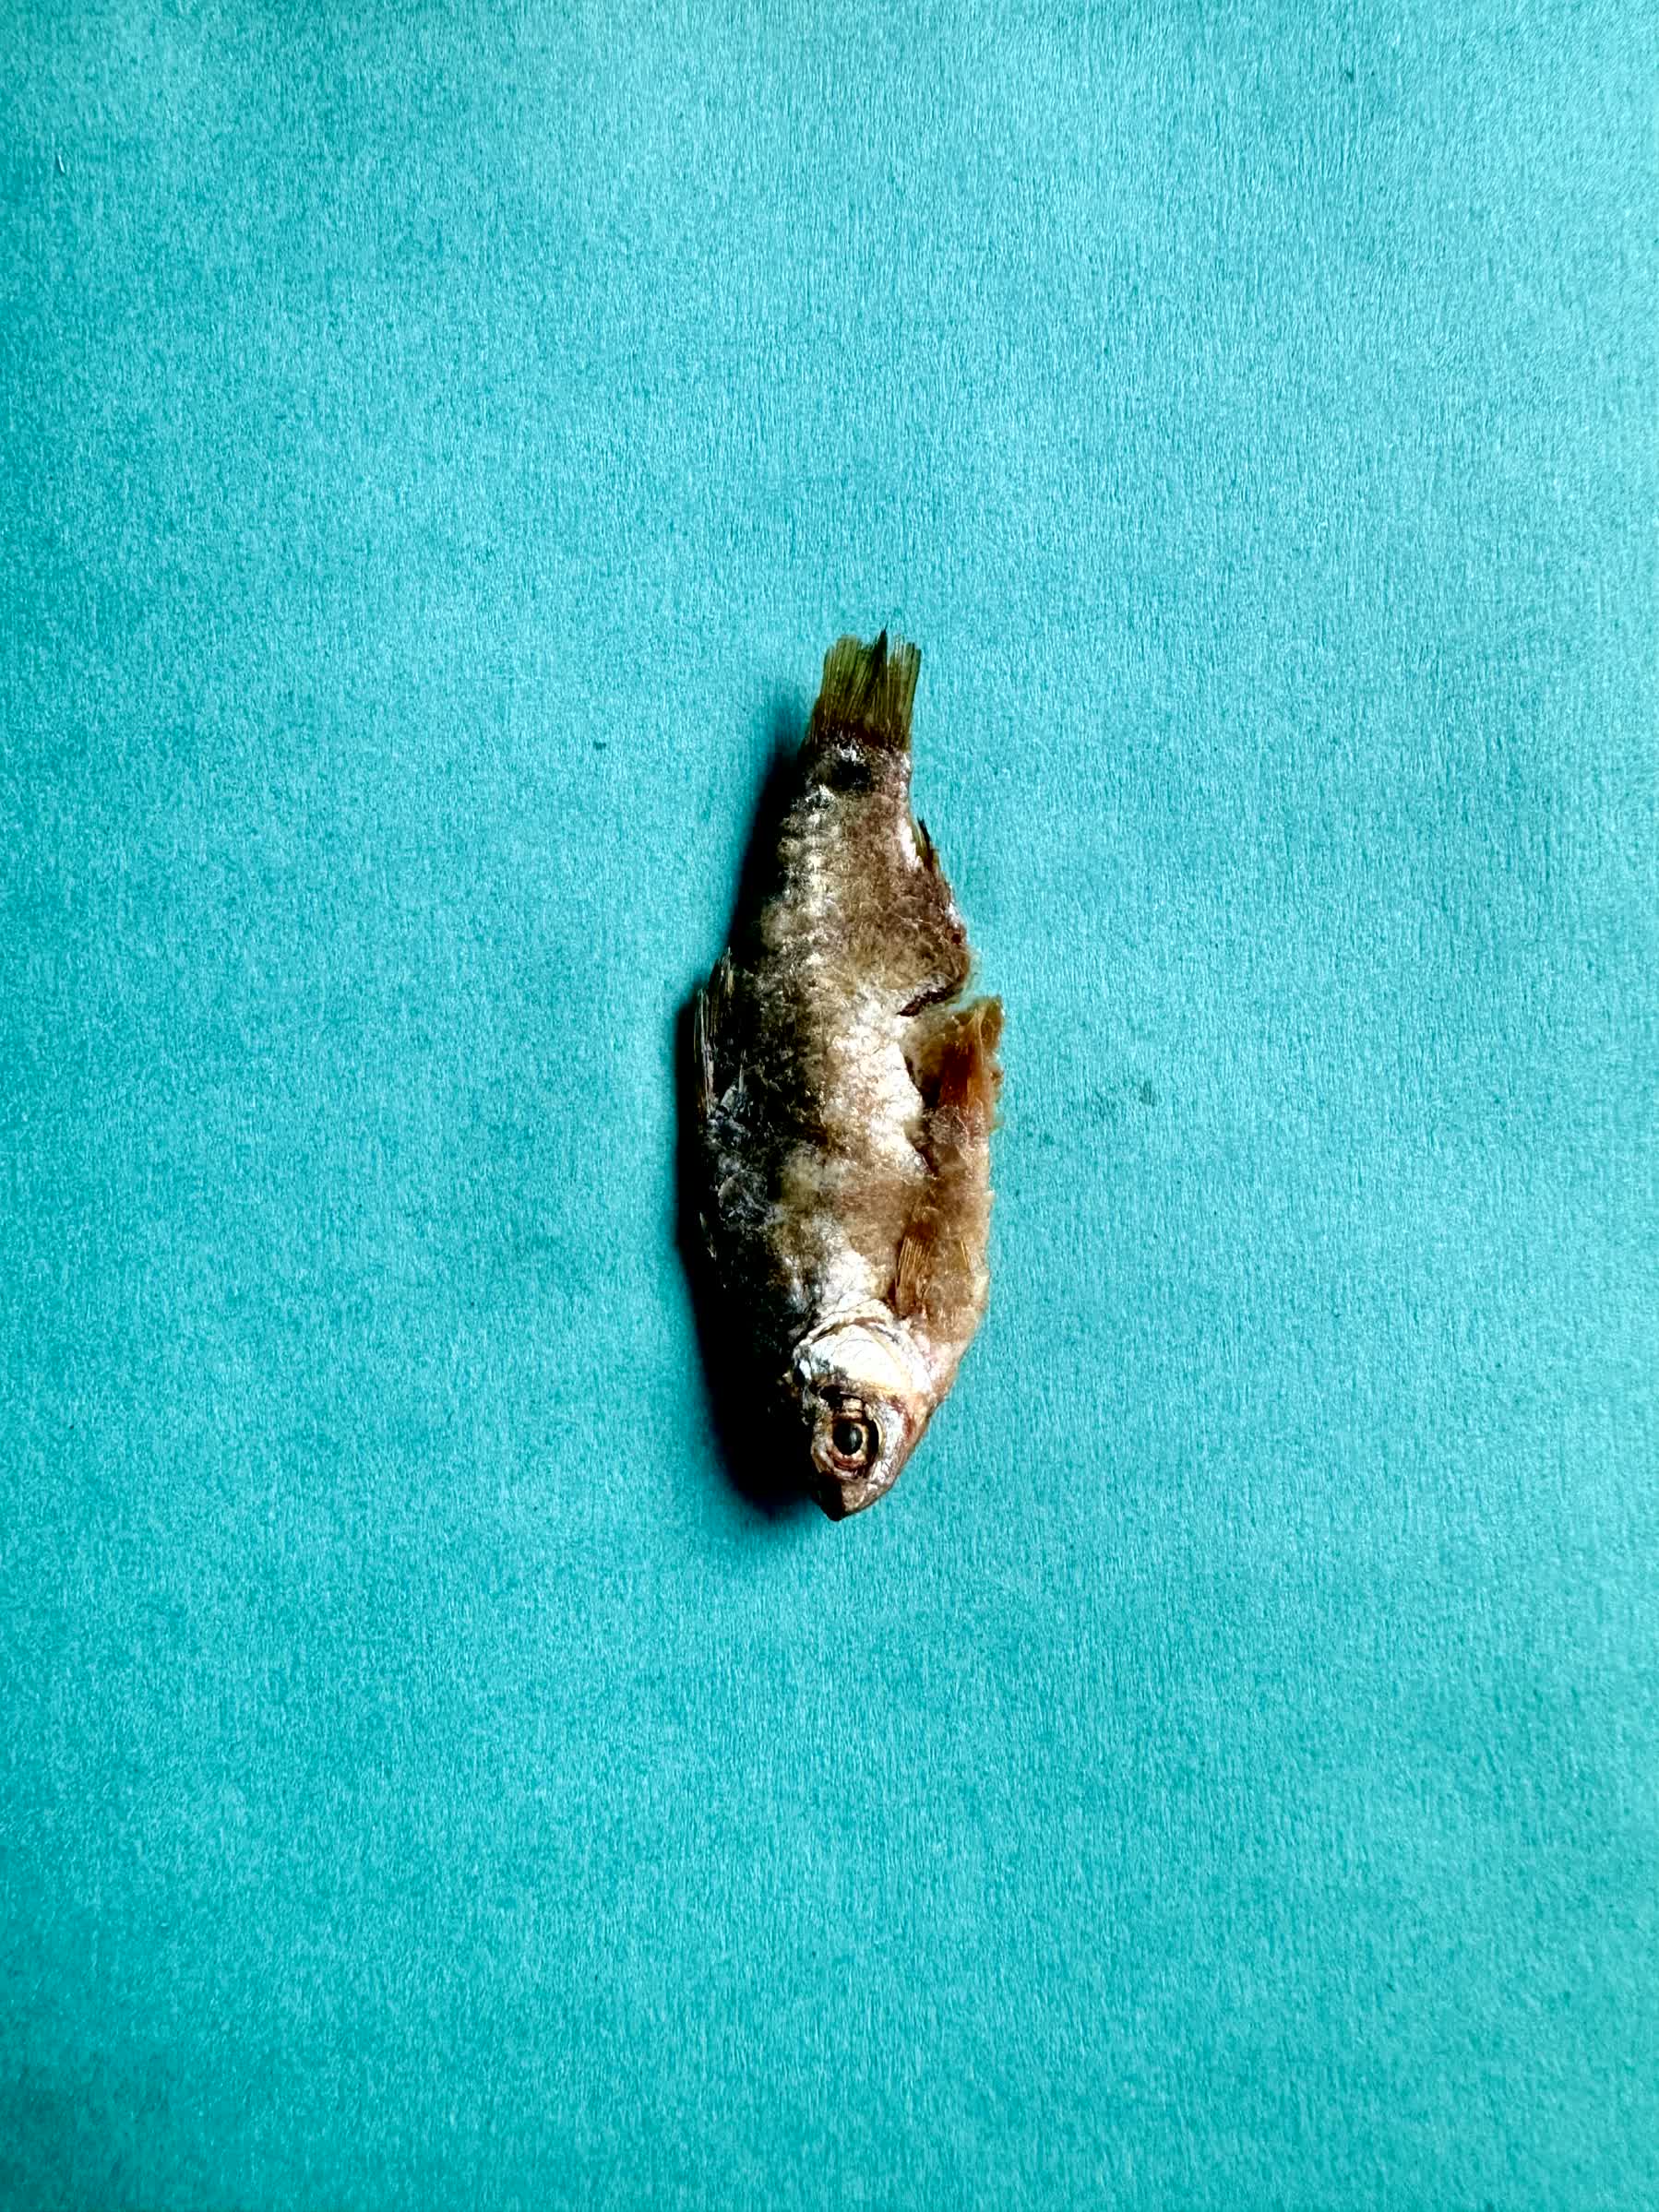
Species: puti chepa